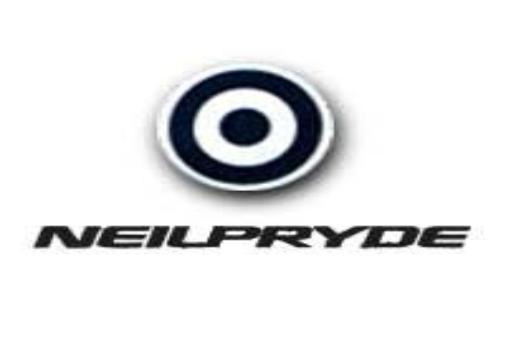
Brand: neil pryde-2
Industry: Sports